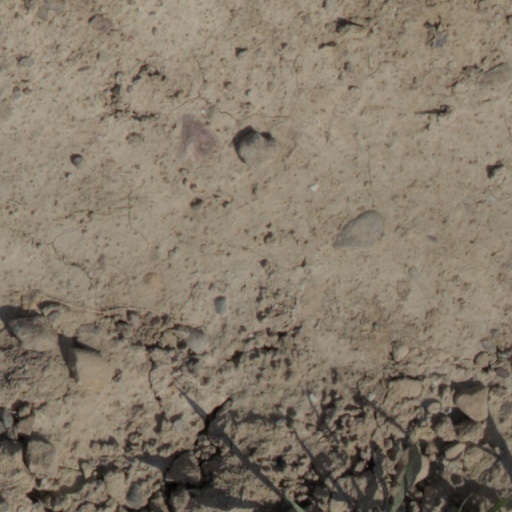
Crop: wheat